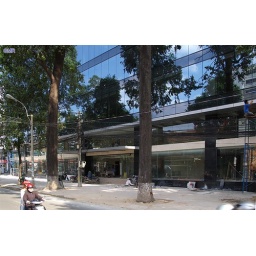
A very smart glassy office building nearing completion, located near the turtle pond roundabout